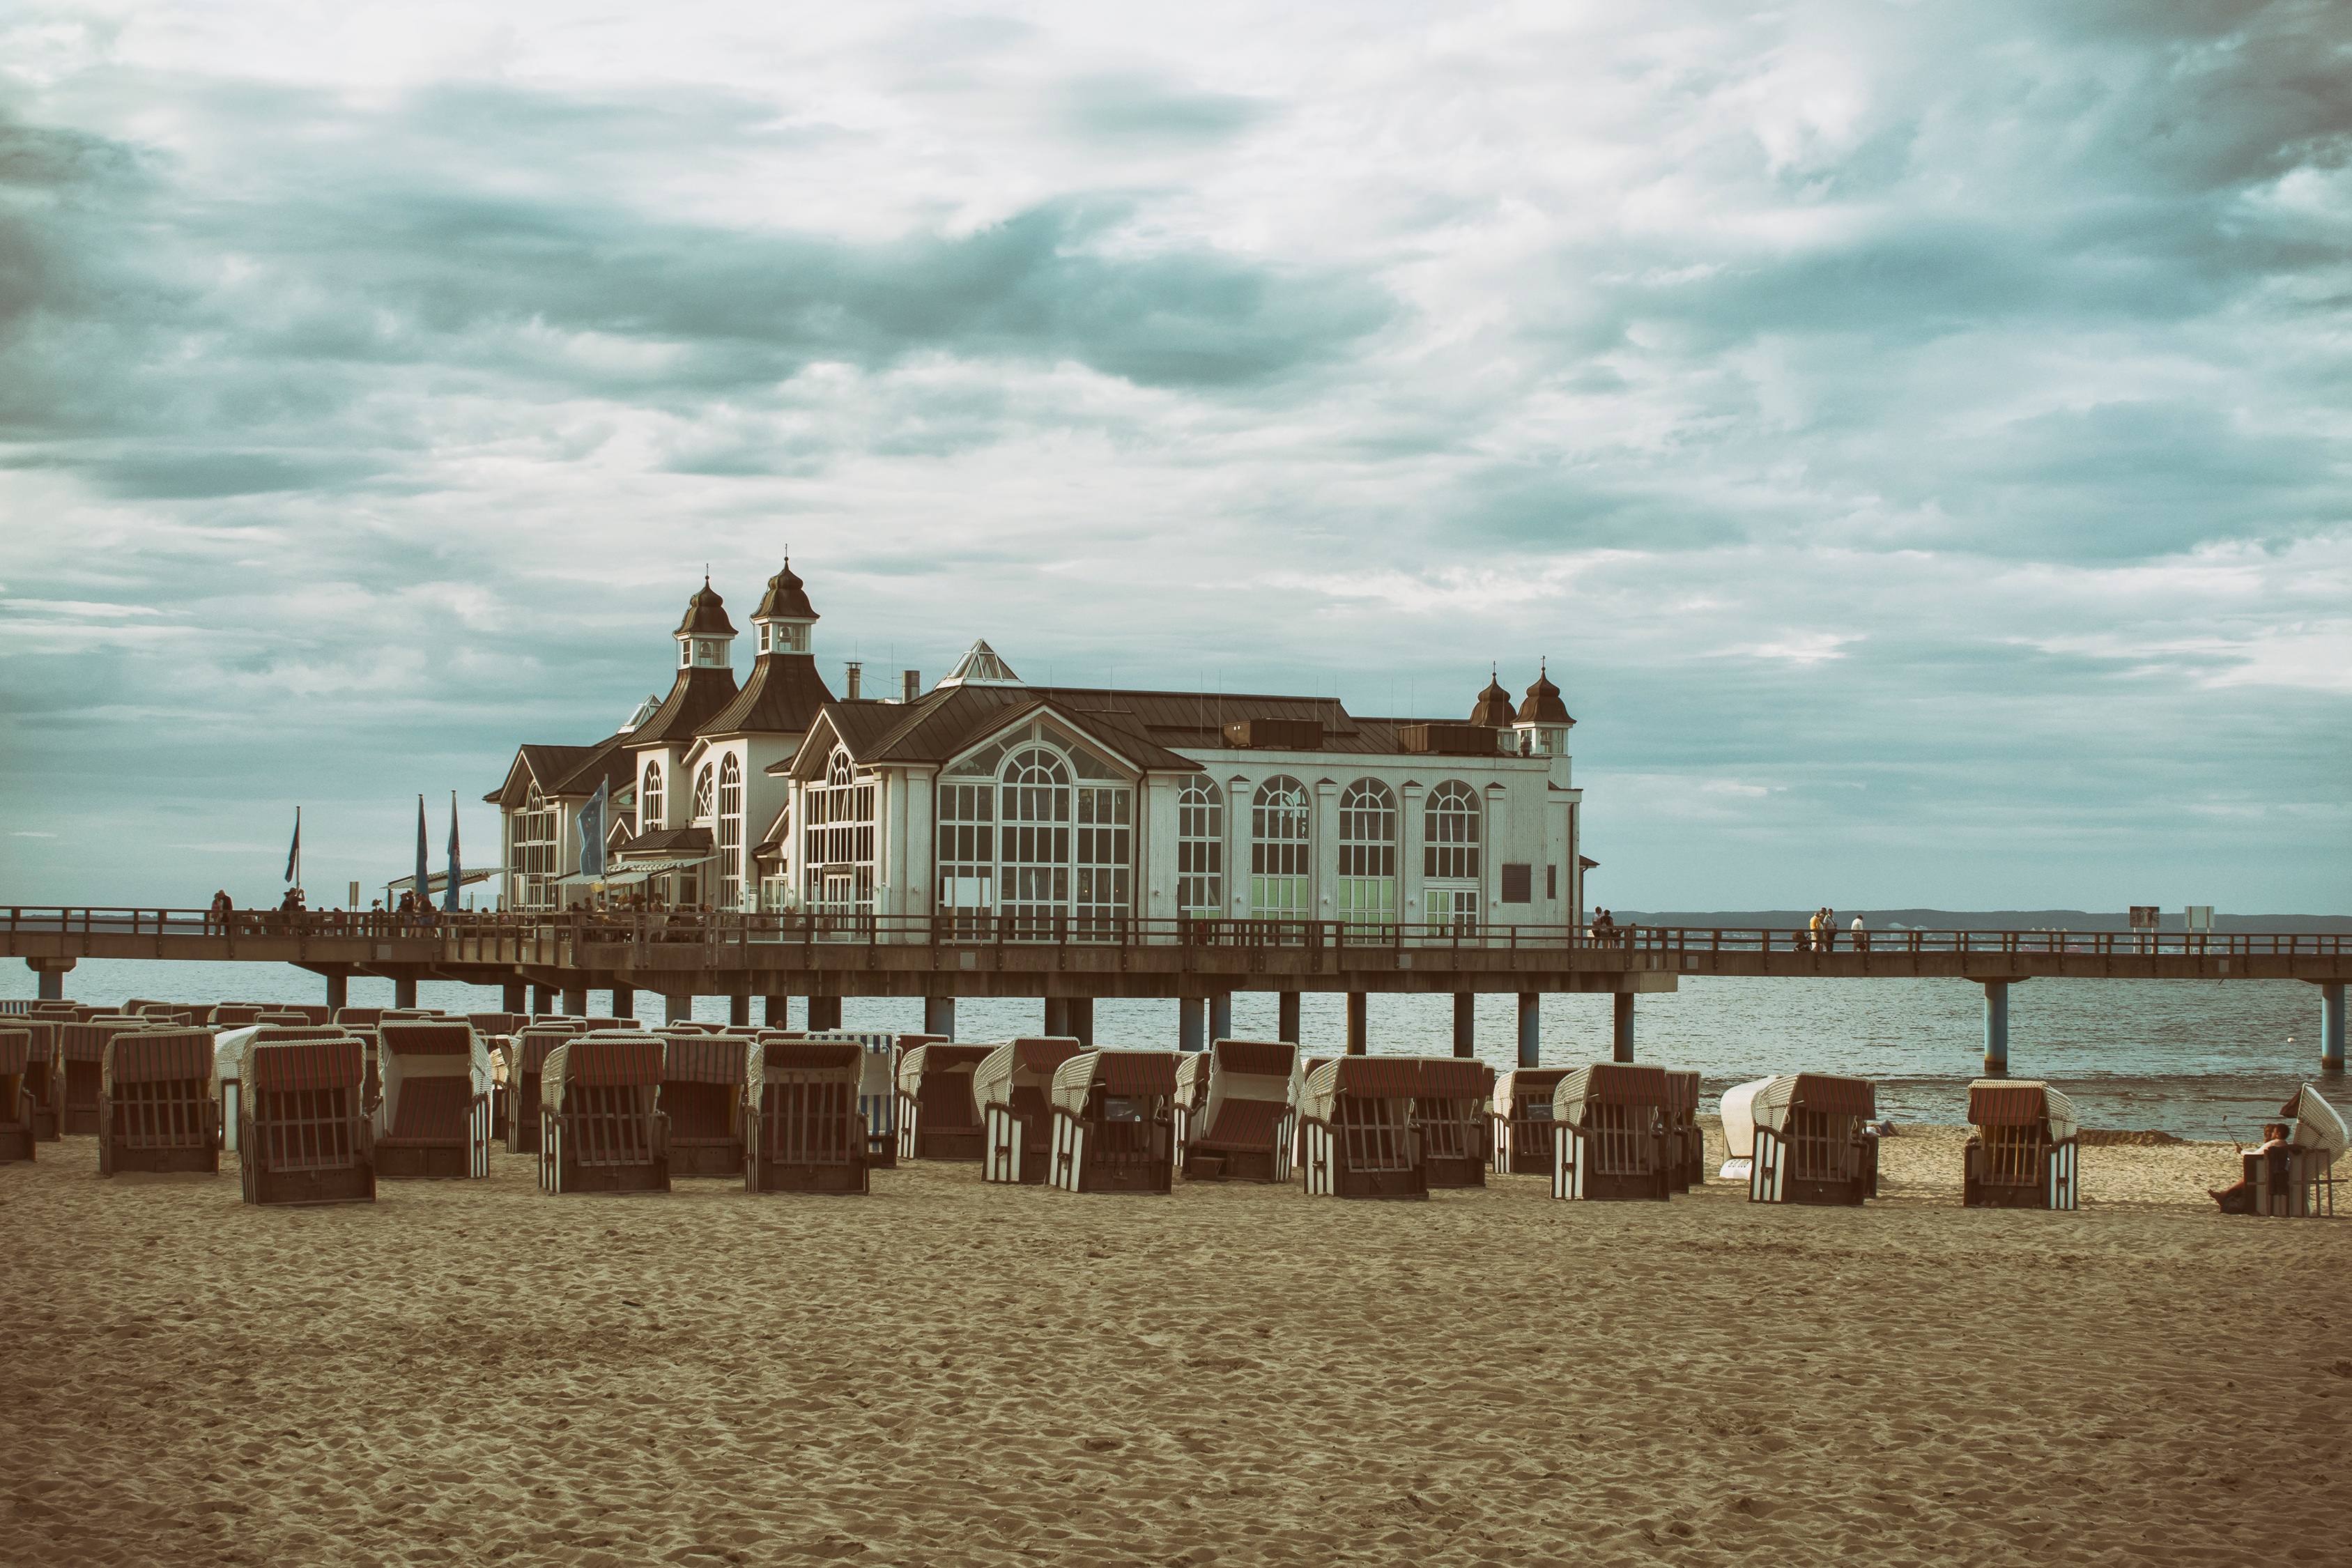
beach, landscape, sea, coast, sand, horizon, cloud, sky, boardwalk, morning, shore, palace, pier, vacation, evening